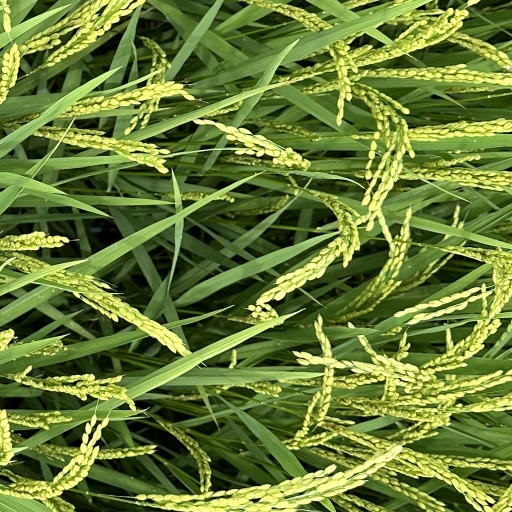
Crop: rice